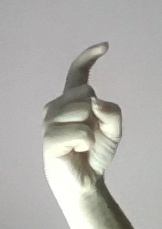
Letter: ra